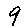
Label: 9